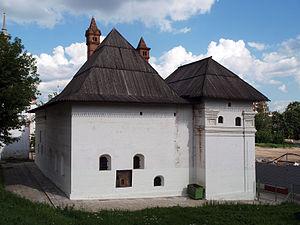
L’architecture russe s’enracine dans la culture matérielle de l'état slave des Rus' de Kiev. À la chute du royaume de Kiev, l’histoire de l'architecture russe s’est poursuivie dans les principautés de Vladimir-Souzdal, de Novgorod, puis dans les États successifs du tsarat de Russie, de l’Empire russe, et de l’Union soviétique, jusqu'à l'actuelle fédération de Russie.
Zariadié est un quartier historique de Moscou établi au XIIᵉ ou XIIIᵉ siècle au sein de Kitaï-gorod, entre la rue Varvarka et la Moskova.
La Compagnie de Moscovie était une compagnie de commerce anglaise incorporée en 1555. C'était la première importante compagnie anglaise de commerce à actions, le précurseur d'un type d'entreprise qui va bientôt fleurir en Angleterre, et devint intimement associée avec quelques noms célèbres tels Henry Hudson et William Baffin. La Compagnie de Moscovie a eu le monopole du commerce entre l'Angleterre et la Moscovie jusqu'en 1698 et a survécu jusqu'à la révolution russe de 1917.